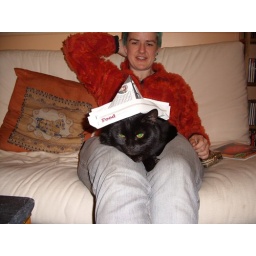
I dress them up in paper hats.